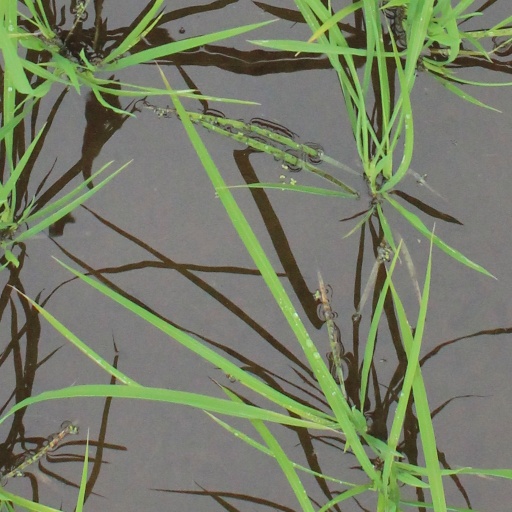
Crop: rice